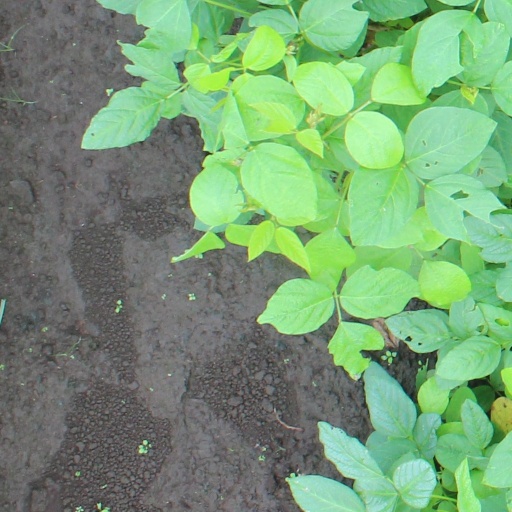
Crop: soybean